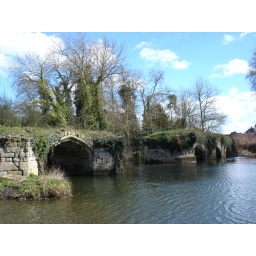
Overgrown remains of the stone bridge across the Avon, viewed from Mill Gardens, nestled up against Warwick Castle.